Bath Street, Bath

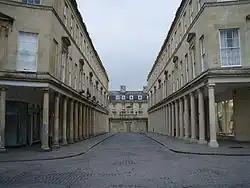
Looking towards the Cross Bath

Bath Street in Bath, Somerset, England was built by Thomas Baldwin in 1791. Several of the buildings have been designated as Grade I listed buildings.